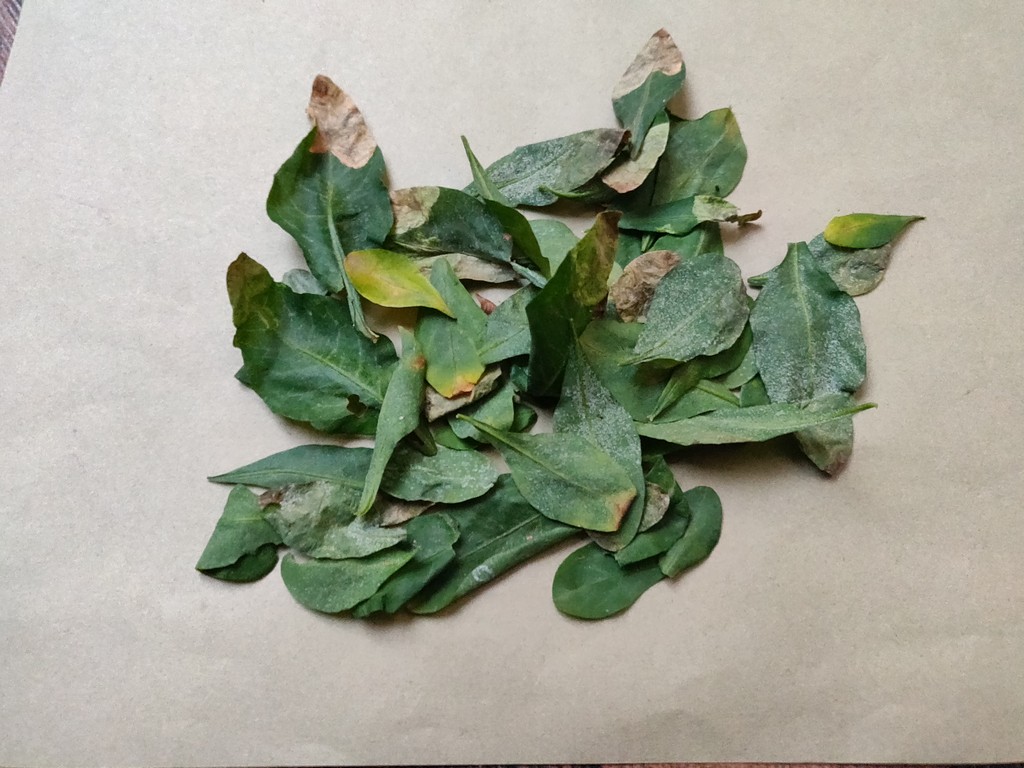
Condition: Unhealthy
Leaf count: multiple
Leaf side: unknown